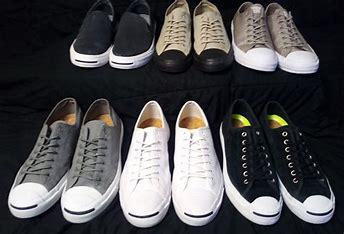
Brand: Converse
Model: Jack Purcell